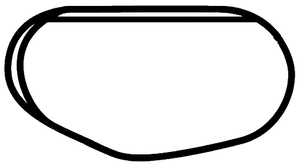
L'ISM Raceway est un circuit automobile à faible inclinaison, en forme de triangle-ovale situé à Avondale en Arizona. Depuis 2018, le circuit porte le nom de ISM Raceway, du nom de Ingenuity Sun Media qui en a acheté les droits.
Le Grand Prix automobile de Phoenix est une épreuve de course automobile disputée sur le Phoenix International Raceway dans le cadre du Championnat IndyCar de 1950 à 2005. L'épreuve fait son retour lors du championnat 2016.